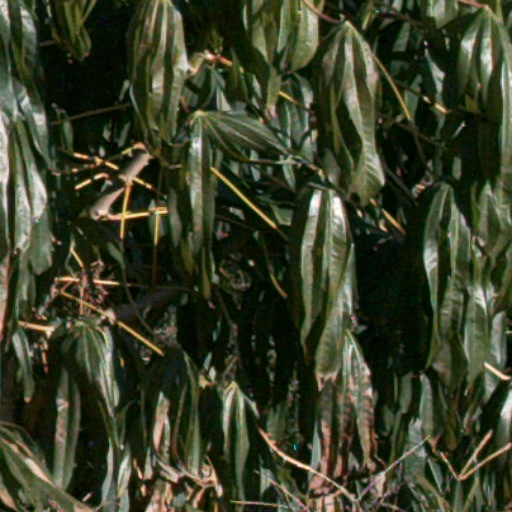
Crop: cassava